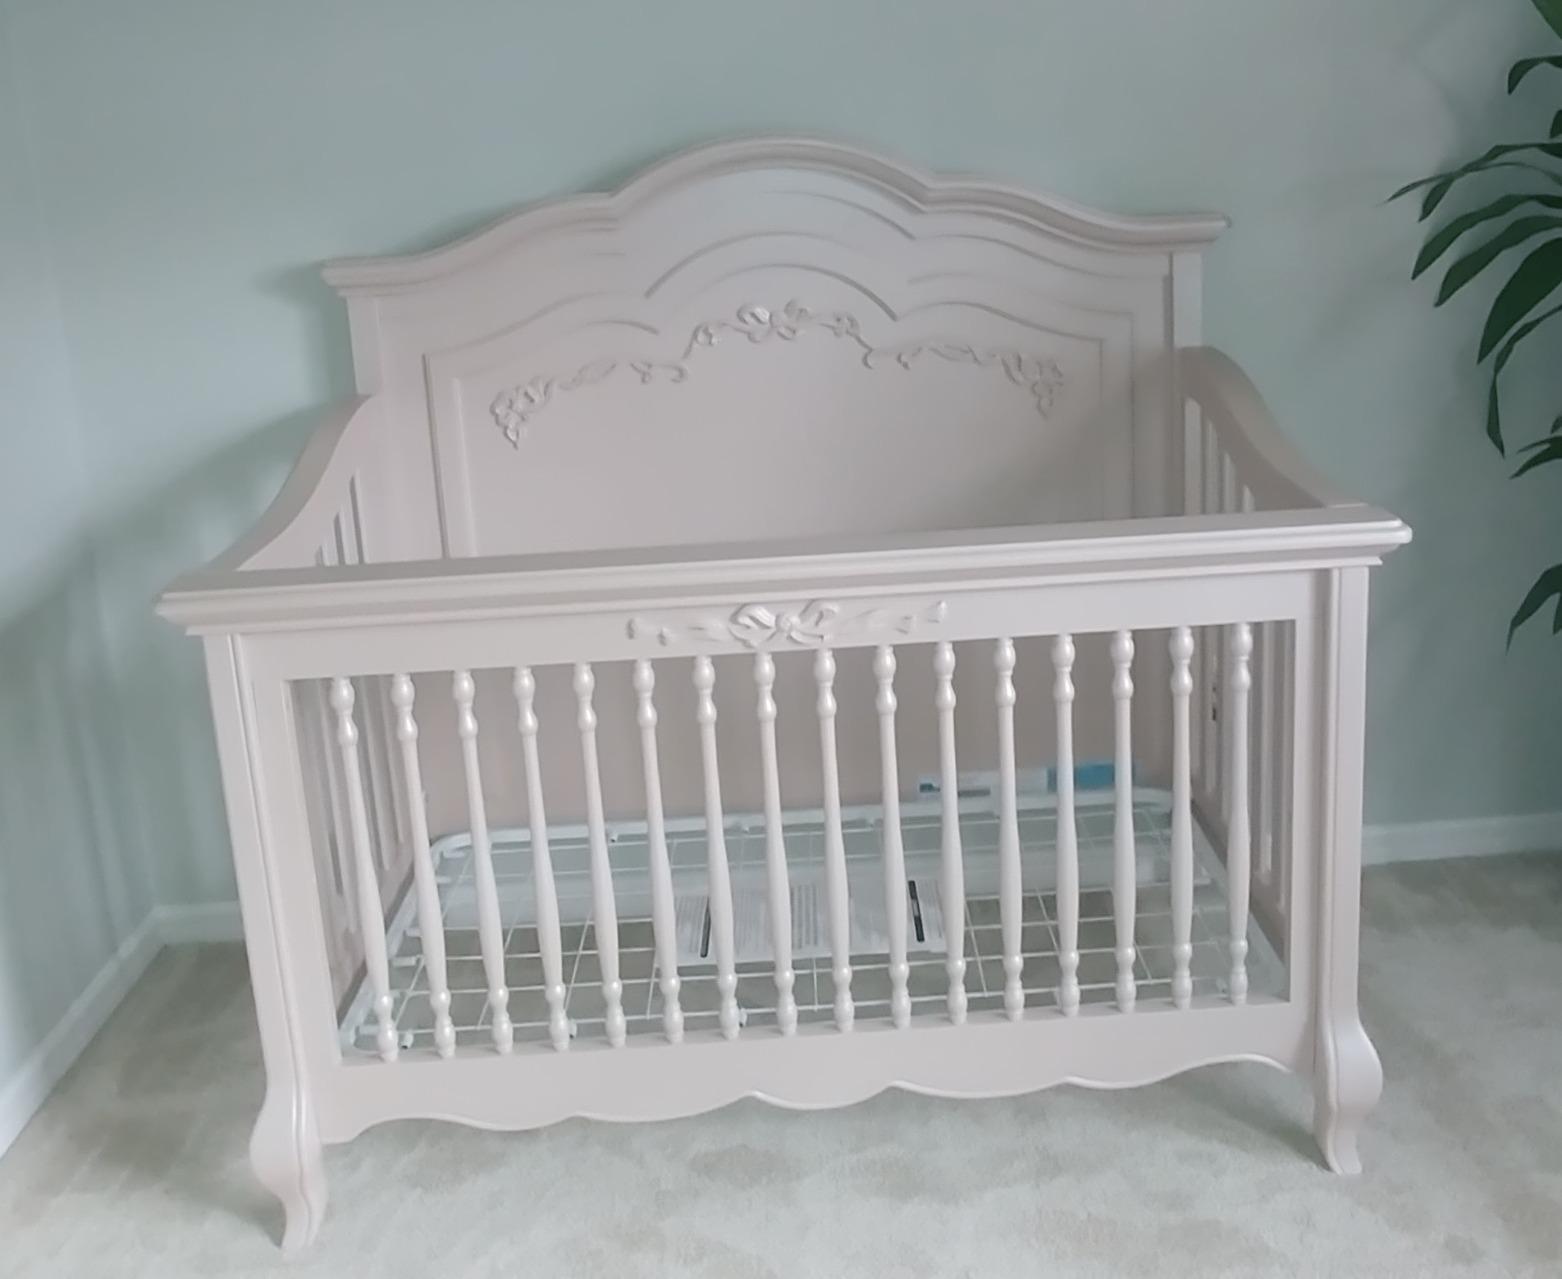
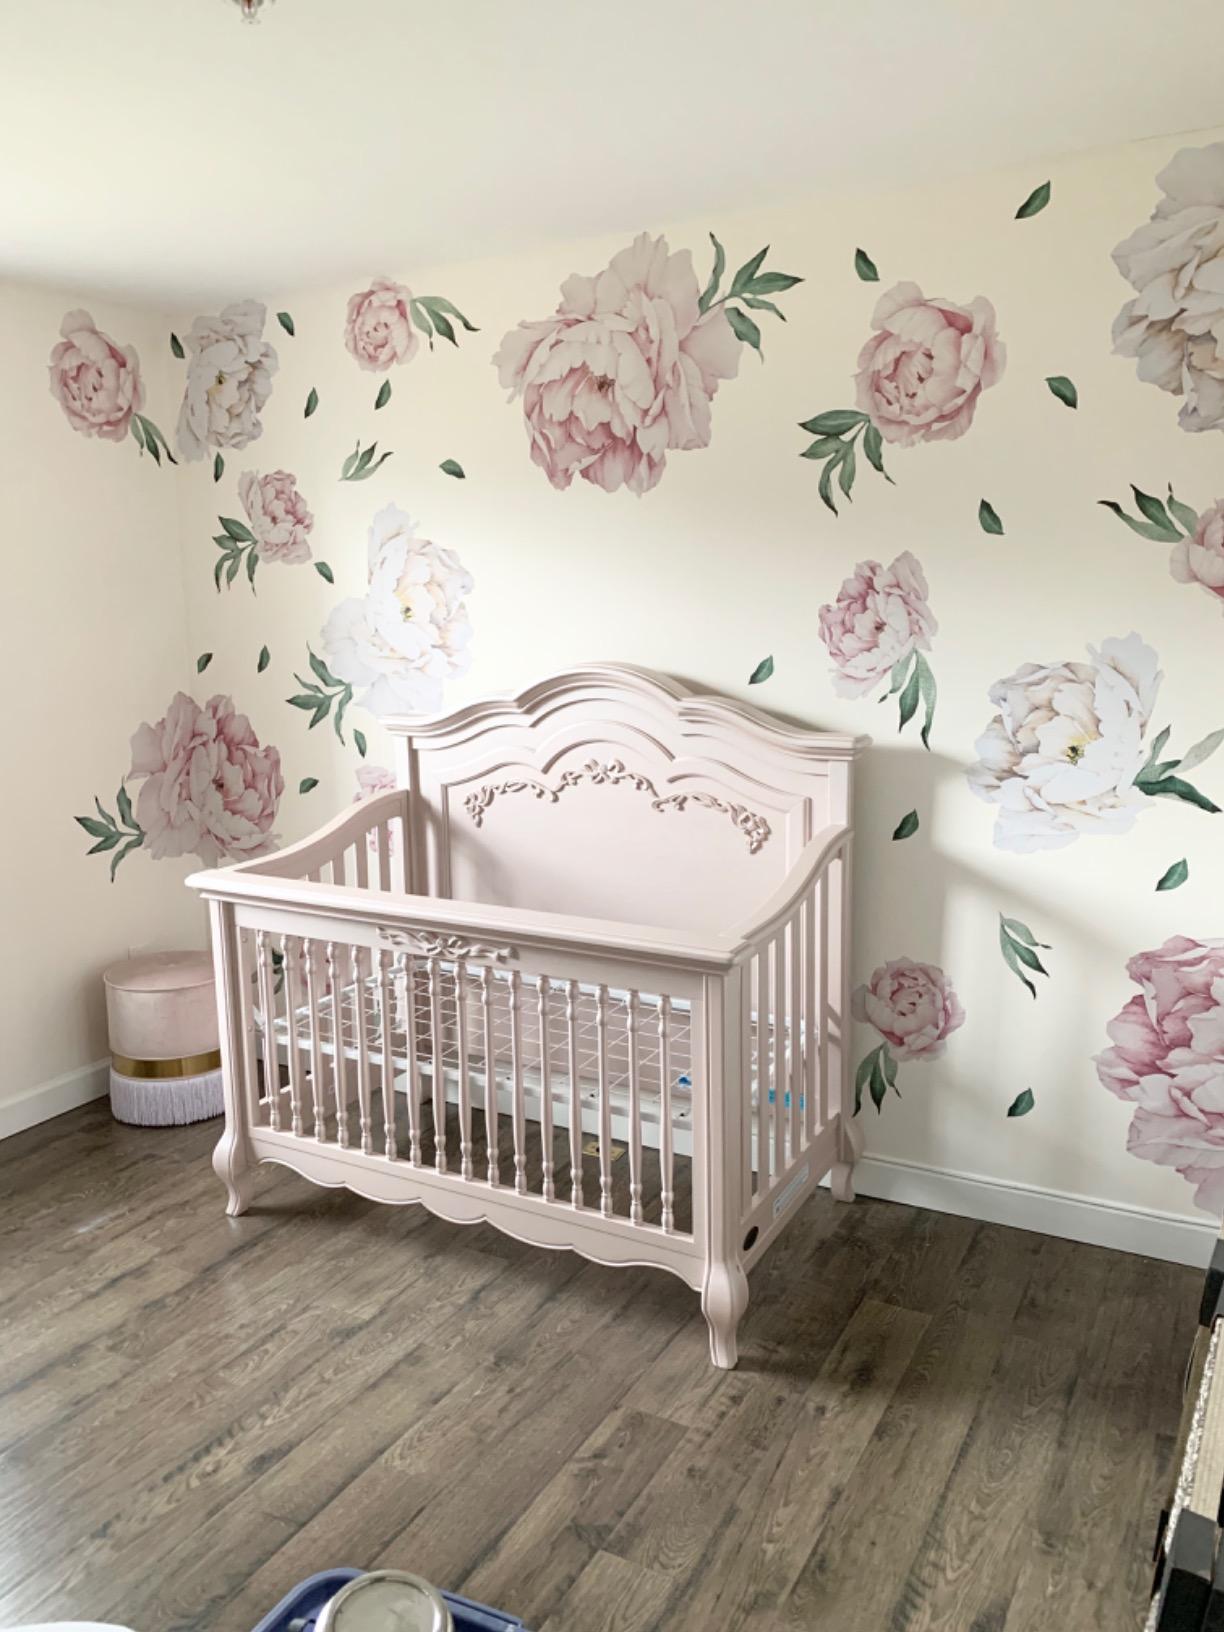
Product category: products_crib
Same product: yes